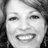
Emotion: happy